Bajadera

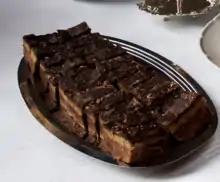
Bajadera

Bajadera is a layered nougat with almonds, hazelnuts or walnuts, invented and produced commercially by the Kraš confectionery company. In Poland, the term "bajadera" refers to a rum ball.